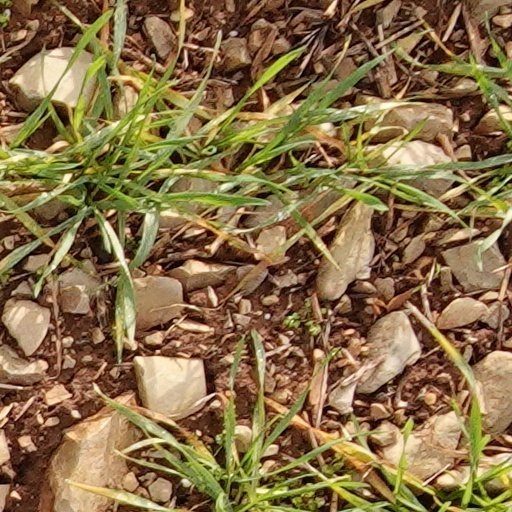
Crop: wheat